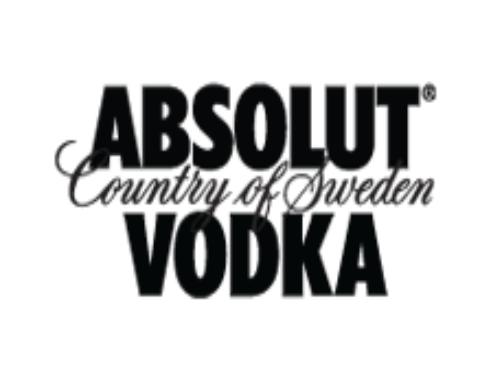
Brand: Absolut
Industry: Others